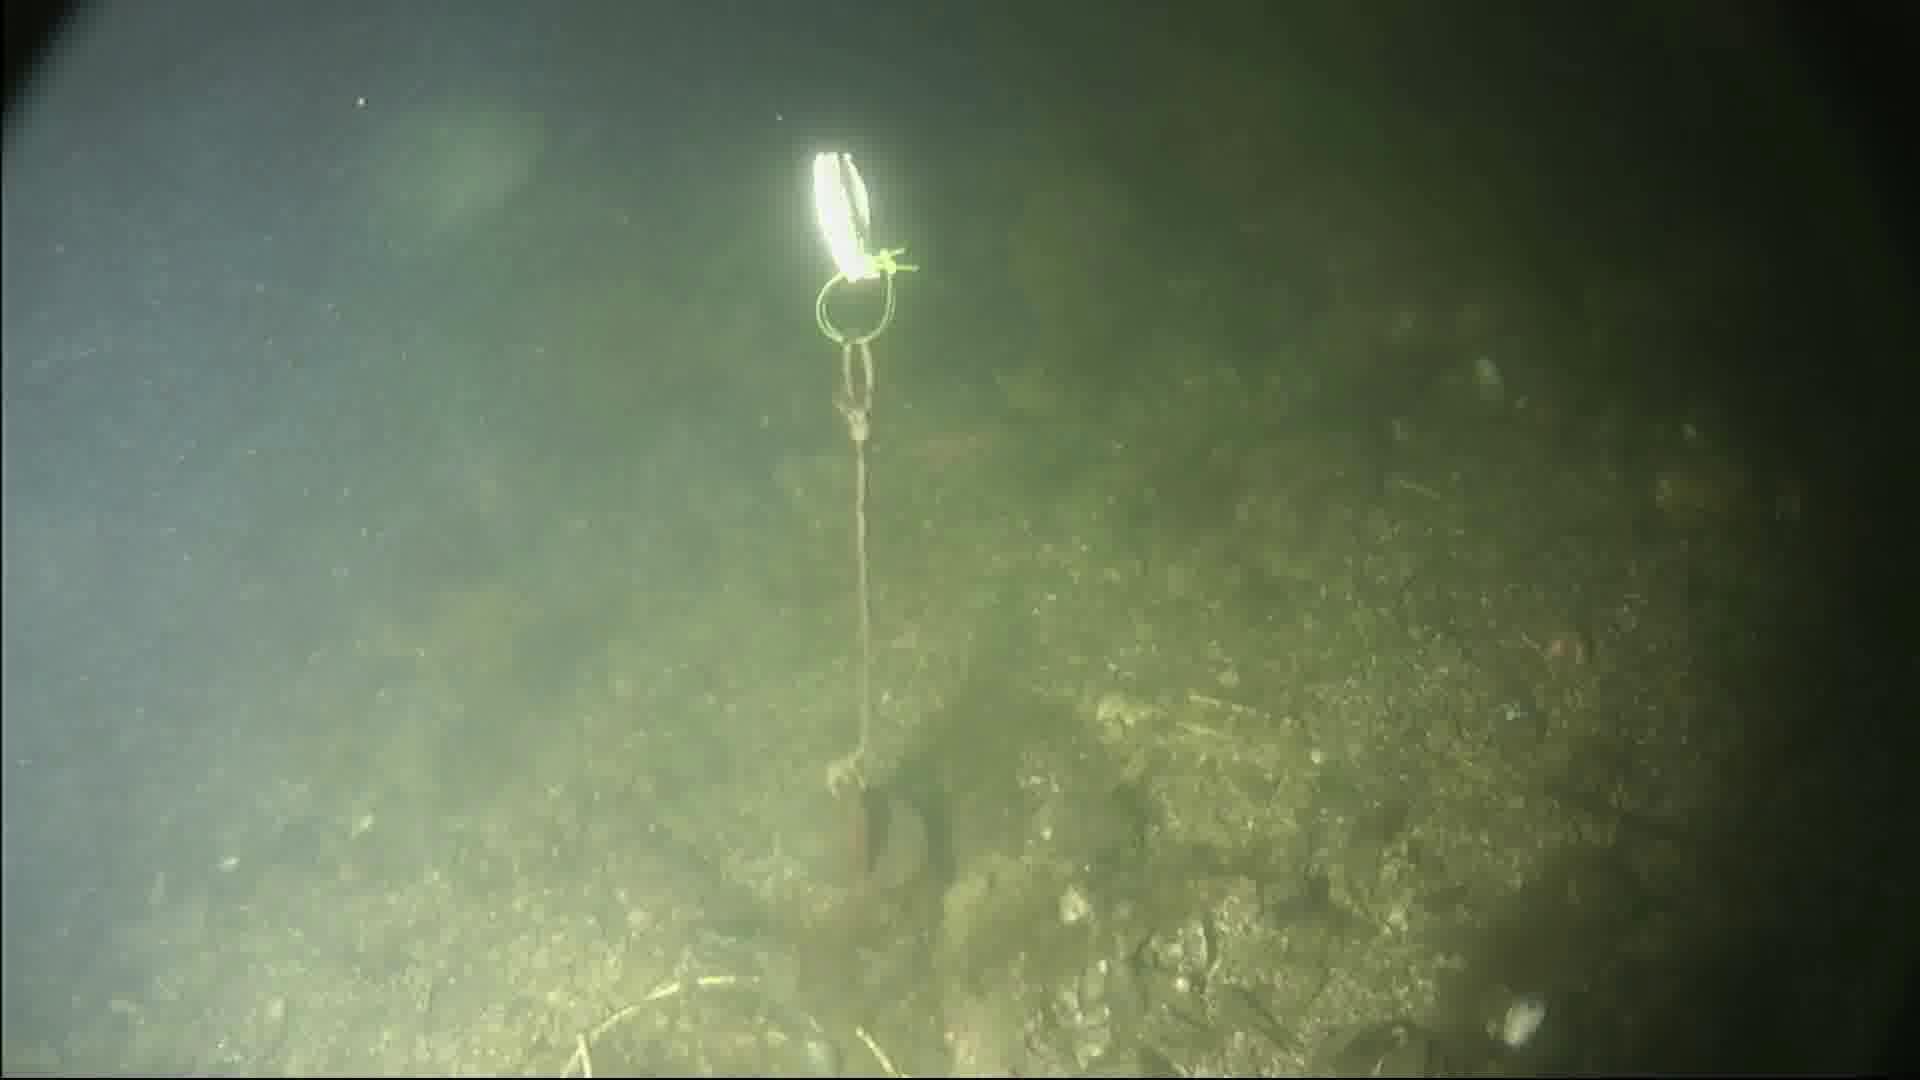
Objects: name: fish